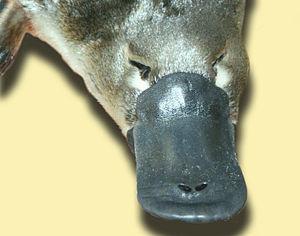
l'Ornythorynque chasse des écrevisses, mais il est en grande partie filtreur
La microphagie suspensivore est un mode d'alimentation qui consiste à se nourrir d'organismes de très petite taille ou de particules organiques alimentaires en les filtrant du milieu aquatique dans lesquelles ils sont en suspension.